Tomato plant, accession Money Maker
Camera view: tilt-top (135 deg); turntable rotation: 240 degrees
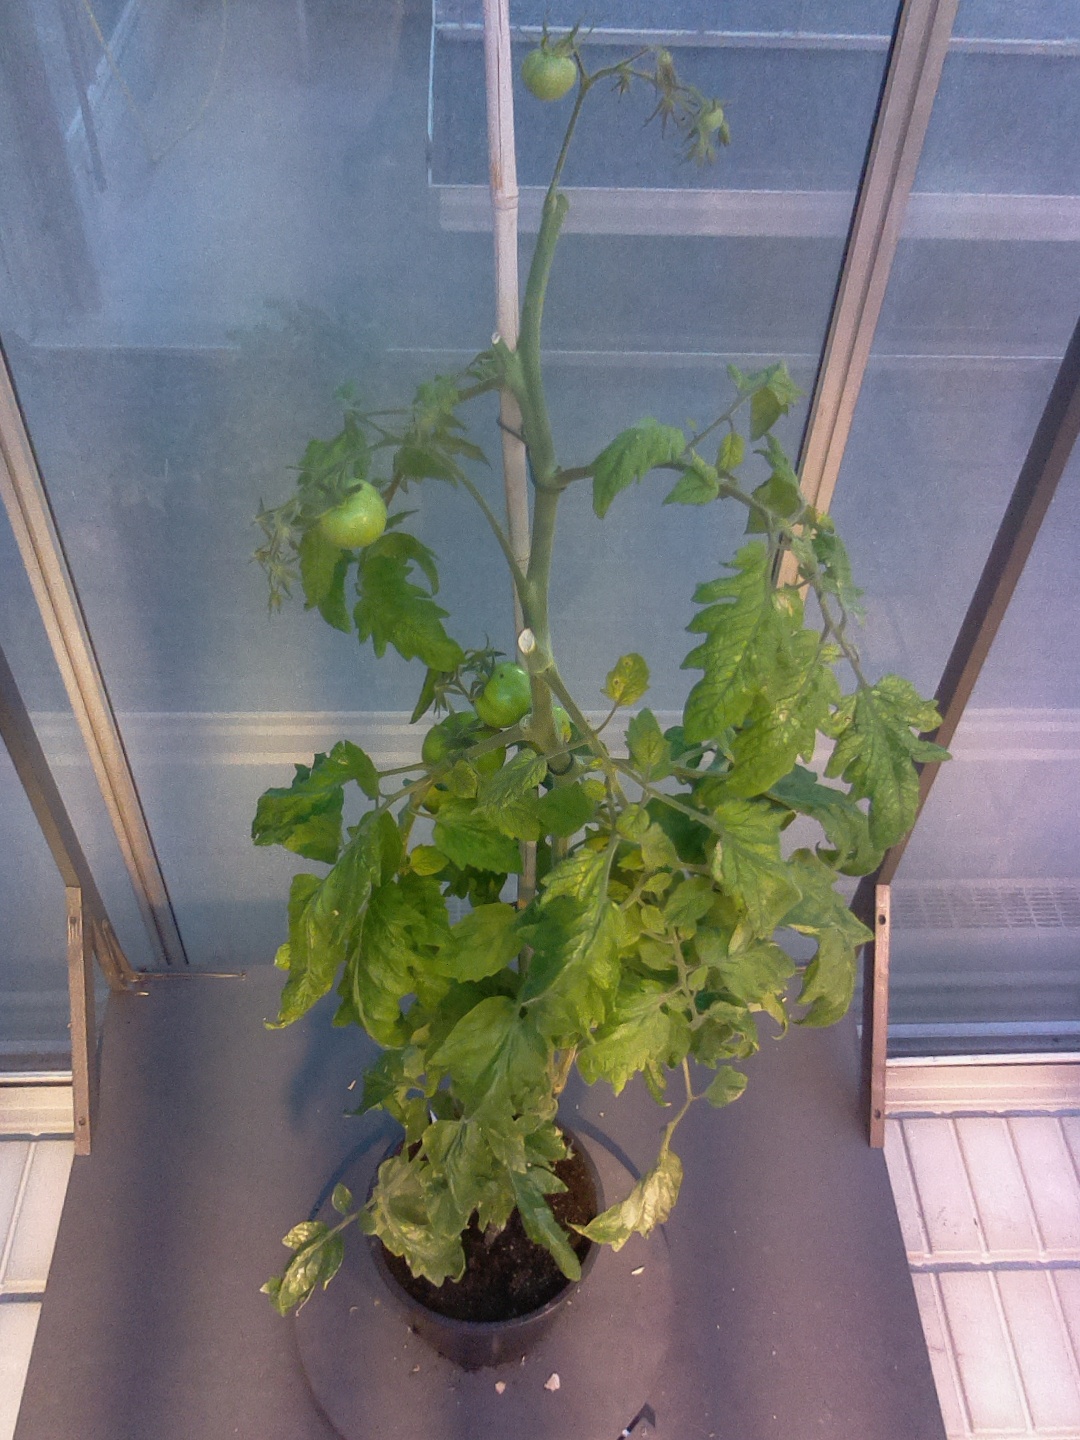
BBCH growth stage 79: 90% -100% of final fruit size